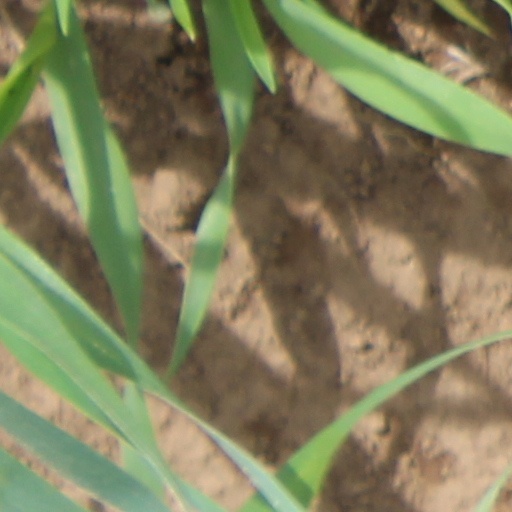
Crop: wheat